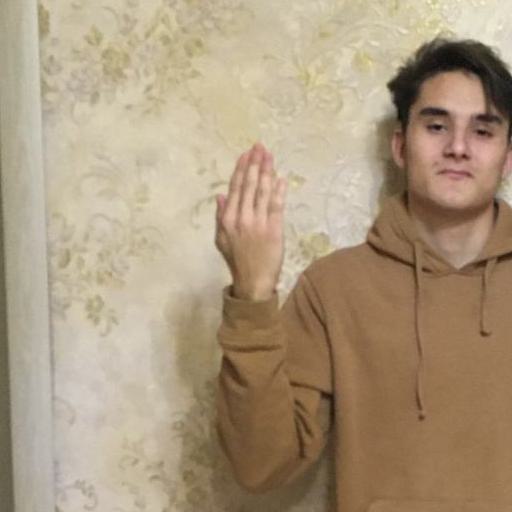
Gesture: stop_inverted